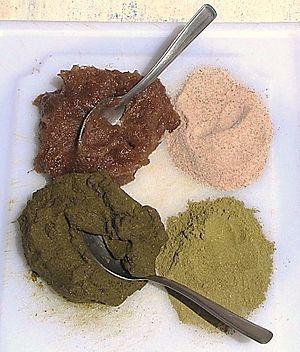
Le lalo est une poudre de feuilles de baobab séchées et pilées, utilisée dans la cuisine sénégalaise comme liant, notamment pour la préparation du couscous : « La vie n'est pas du couscous, mais on y met du laalo, songea Mor ».
La cuisine sénégalaise est souvent décrite comme l'une des plus riche et la plus variée d'Afrique de l'Ouest. Elle présente quelques similitudes avec celles des autres pays de l'Afrique de l'Ouest, mais elle a également subi d'autres influences : Afrique du Nord, France ou Portugal.